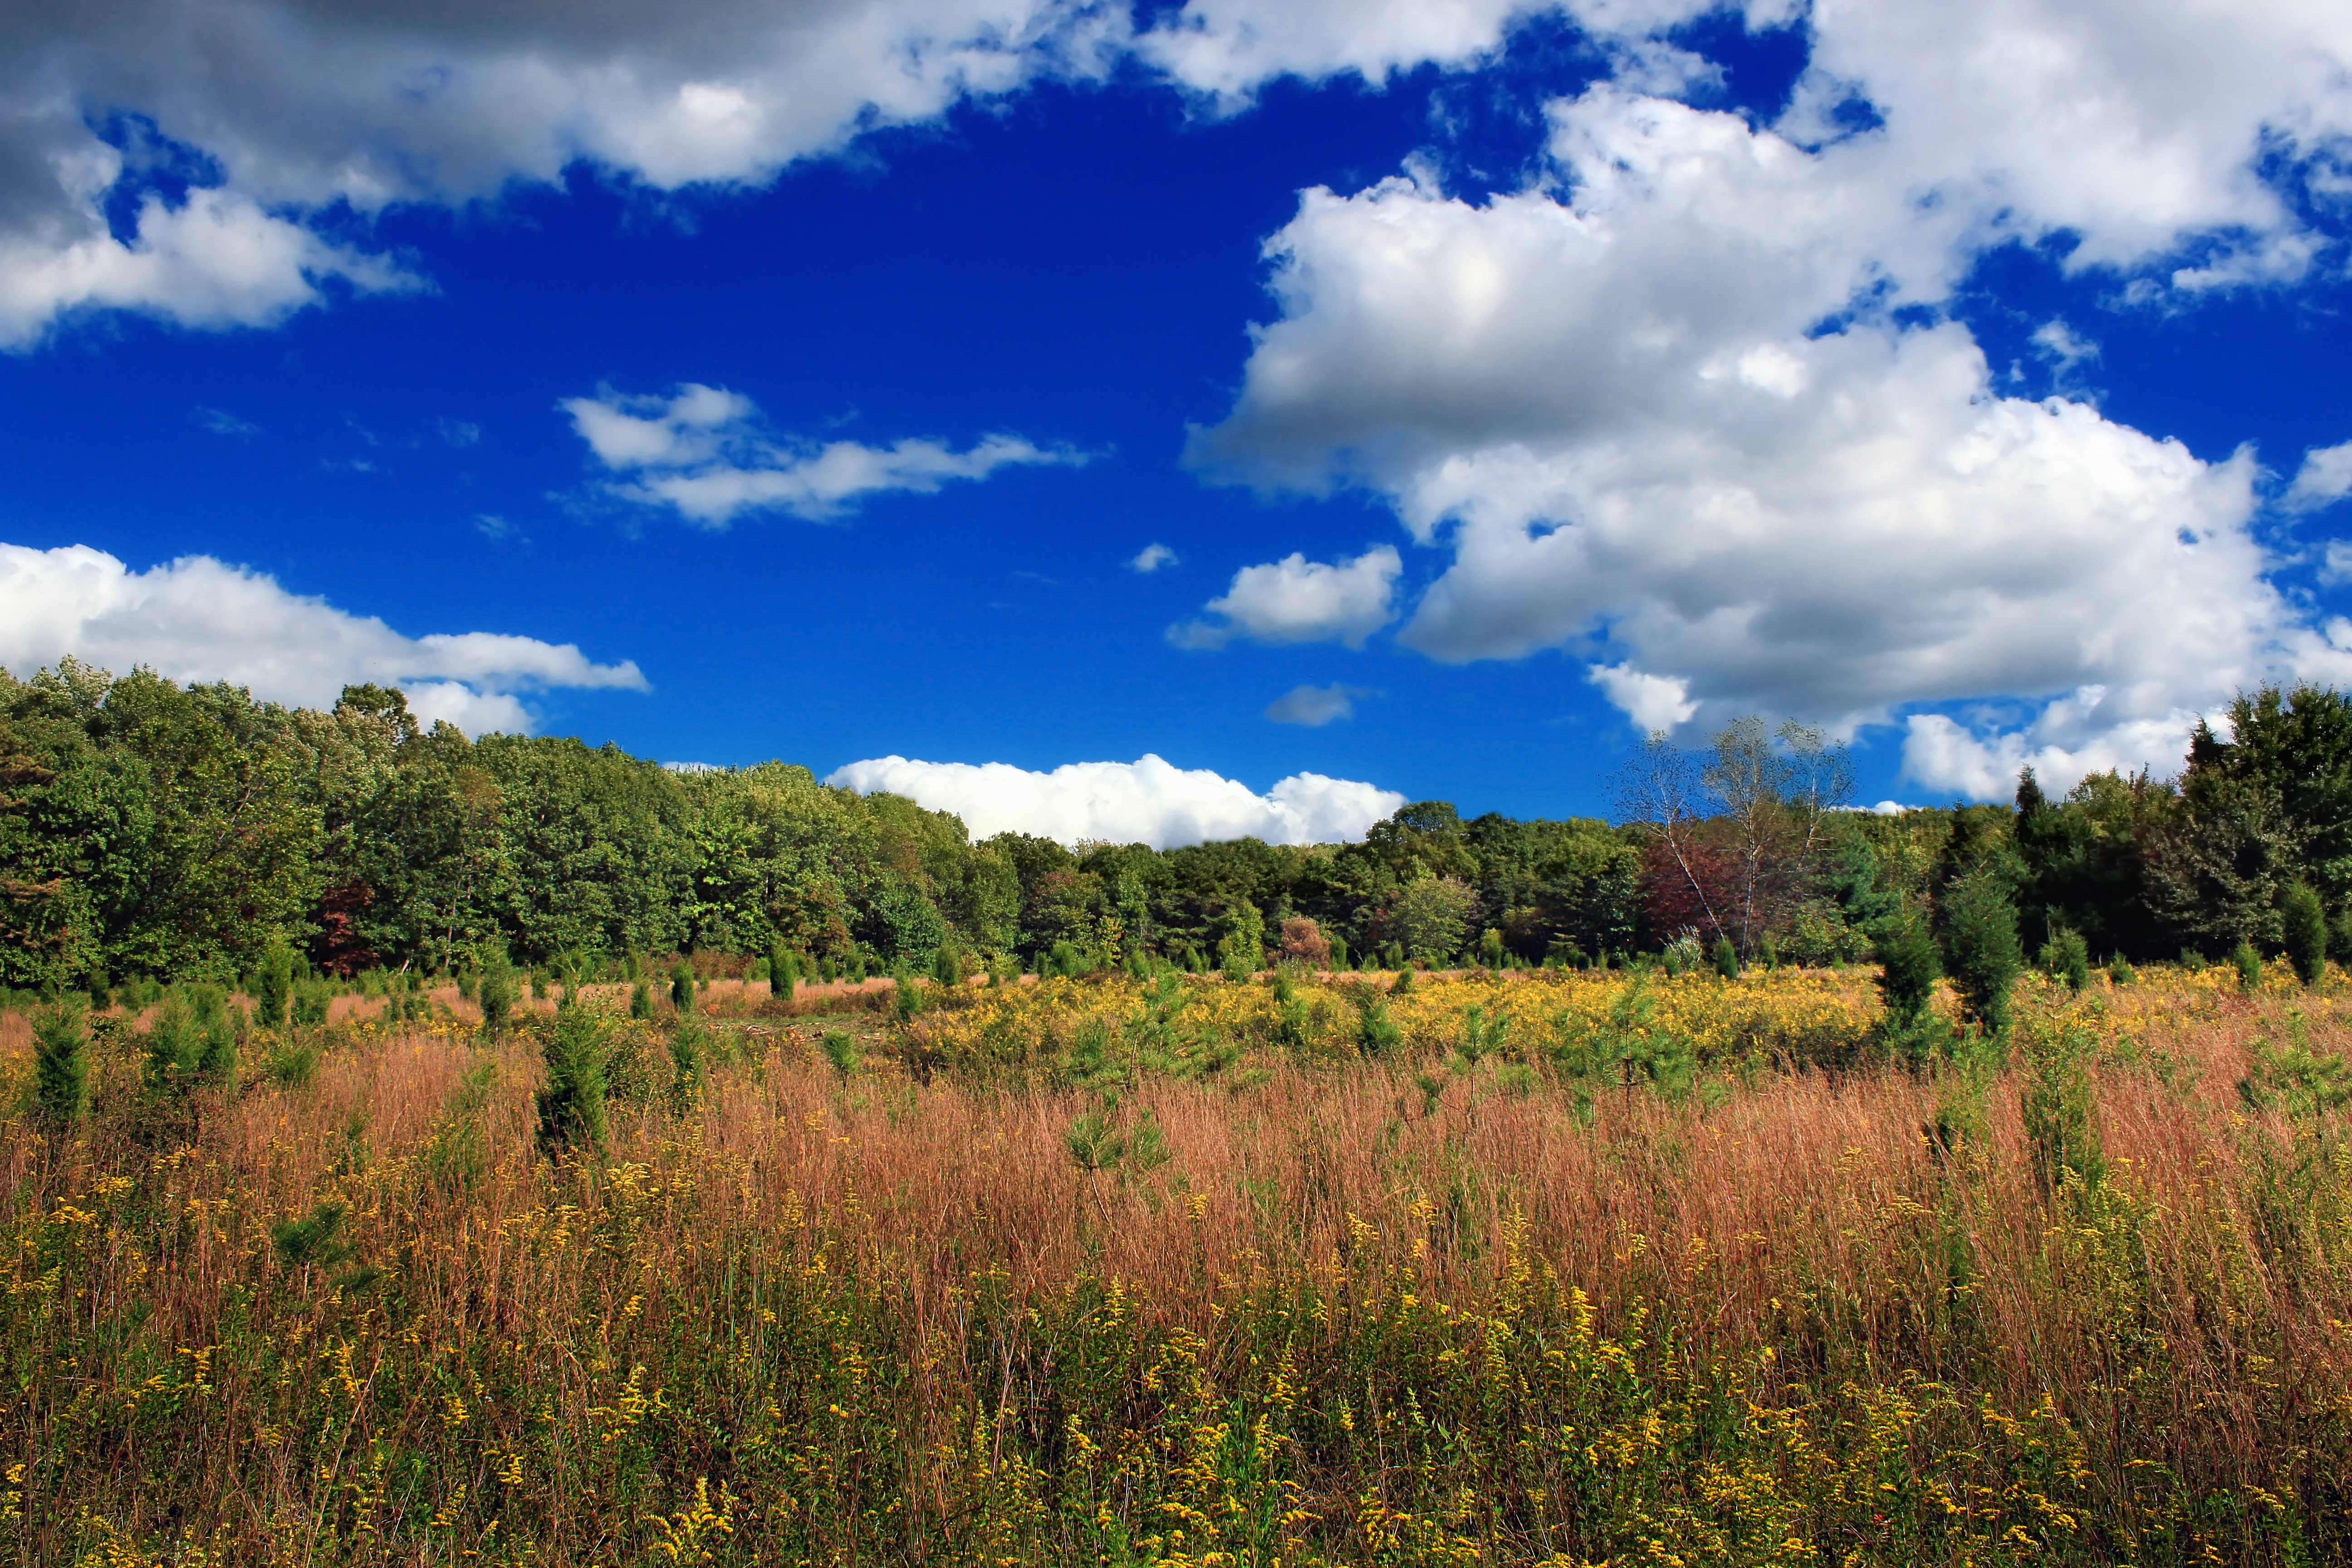
landscape, tree, nature, forest, grass, horizon, marsh, wilderness, mountain, cloud, sky, hiking, field, meadow, prairie, hill, pasture, autumn, cumulus, savanna, ridge, plain, plants, trees, creativecommons, shadows, clouds, grassland, vegetation, appalachianmountains, monroecounty, poconos, wetland, wildflowers, pennsylvania, bluemountain, kittatinnymountain, bog, plateau, habitat, ecosystem, steppe, rural area, natural environment, geographical feature, grass family